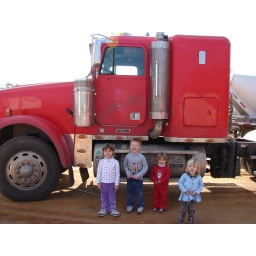
Erin, Addison, Emma & Aubrey standing by one of Papa's trucks